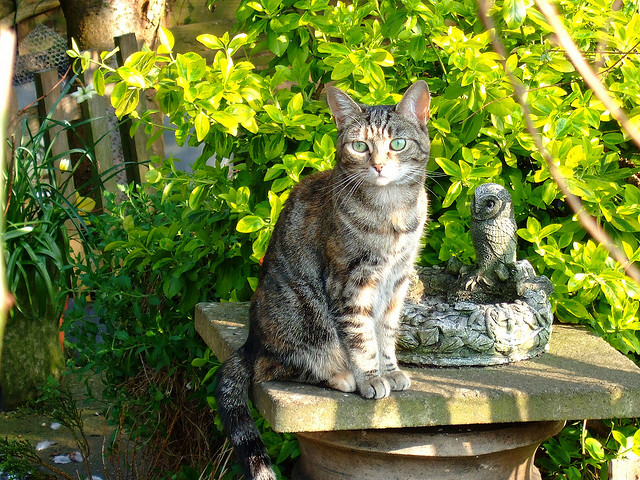
user: Given an image and a question. Answer the question in a short answer. Question: Aww what kind of cat is that? Short Answer:
assistant: tabby